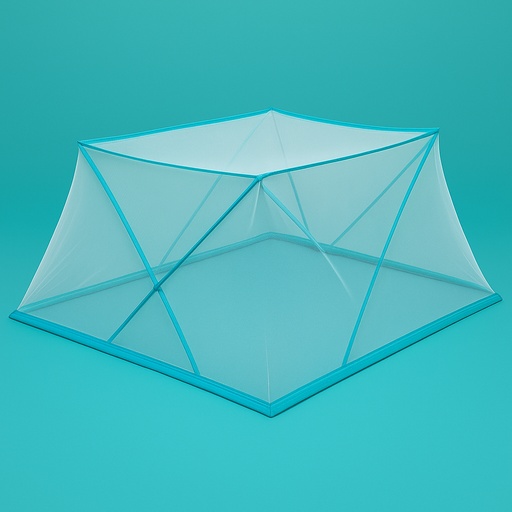
Mosquitero plegable portátil
¡Protección Insuperable Contra Mosquitos! Descubre la última innovación en protección contra mosquitos con nuestro Toldillo InsectBlocker. Diseñado para brindarte tranquilidad y seguridad , este toldillo es la solución definitiva para mantener a raya a los molestos mosquitos y otros insectos. Con su red de malla transpirable y su estructura de tubo de fibra de vidrio , garantiza un sueño sin interrupciones y libre de picaduras. 🦟🚫 Cuenta con un práctico diseño plegable que te permite llevarlo en tu maleta o auto y desplegarlo cuando lo necesites. Ideal para usar en la casa o en exteriores, por lo que puedes llevarlo contigo a donde vayas, será súper útil en paseos, salidas de camping y más. 🦟Material de alta calidad: Red de malla transpirable, el soporte es de material de tubo de fibra de vidrio, duradero. Puede proporcionar un ambiente seguro y cómodo para dormir sin ninguna presión. 🦟Protección y transpirable: Con los pequeños agujeros de malla densos, mantiene el aire fluyendo y a los mosquitos fuera. 🦟Fácil de usar: Diseño moderno, fácil de usar y no necesita instalación. Transforma tu espacio de descanso en una fortaleza impenetrable, proporcionando una noche tranquila y revitalizante 🦟🦟
Brand: Tienda BrillaYa
Category: Sporting Goods > Outdoor Recreation > Camping & Hiking > Mosquito Nets & Insect Screens